Andrés Manuel López Obrador

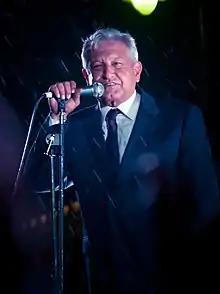
López Obrador in 2012

As the Mexican Drug War that started under President Calderón (2006–12) dragged on into its 12th year, he reiterated his 2012 presidential run strategy of ""Abrazos, no balazos"" (Hugs, not bullets), arguing that jobs and better wages, especially for younger people and the rural populace, are necessary to combat crime, not the use of more military force. He has proposed amnesty for some drug war criminals, for which he would seek the aid of international NGOs, Pope Francis, and UN Secretary-General António Guterres. Héctor Vasconcelos, a former diplomat, said a López Obrador government would gradually pull back the Army and Navy from the streets where they have been engaged. López Obrador is willing to establish a truth commission to bring closure to tens of thousands of people exposed to murders and disappearances of their friends and families, such as the 2014 Ayotzinapa kidnapping. He declared that he would consider legalizing certain drugs as part of a broader strategy to fight poverty and crime.